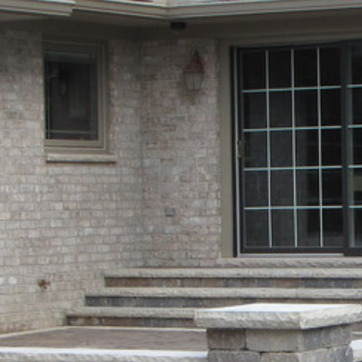
Material: brick